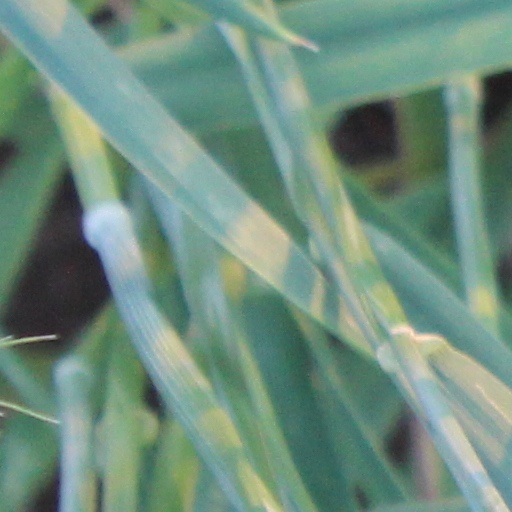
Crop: wheat